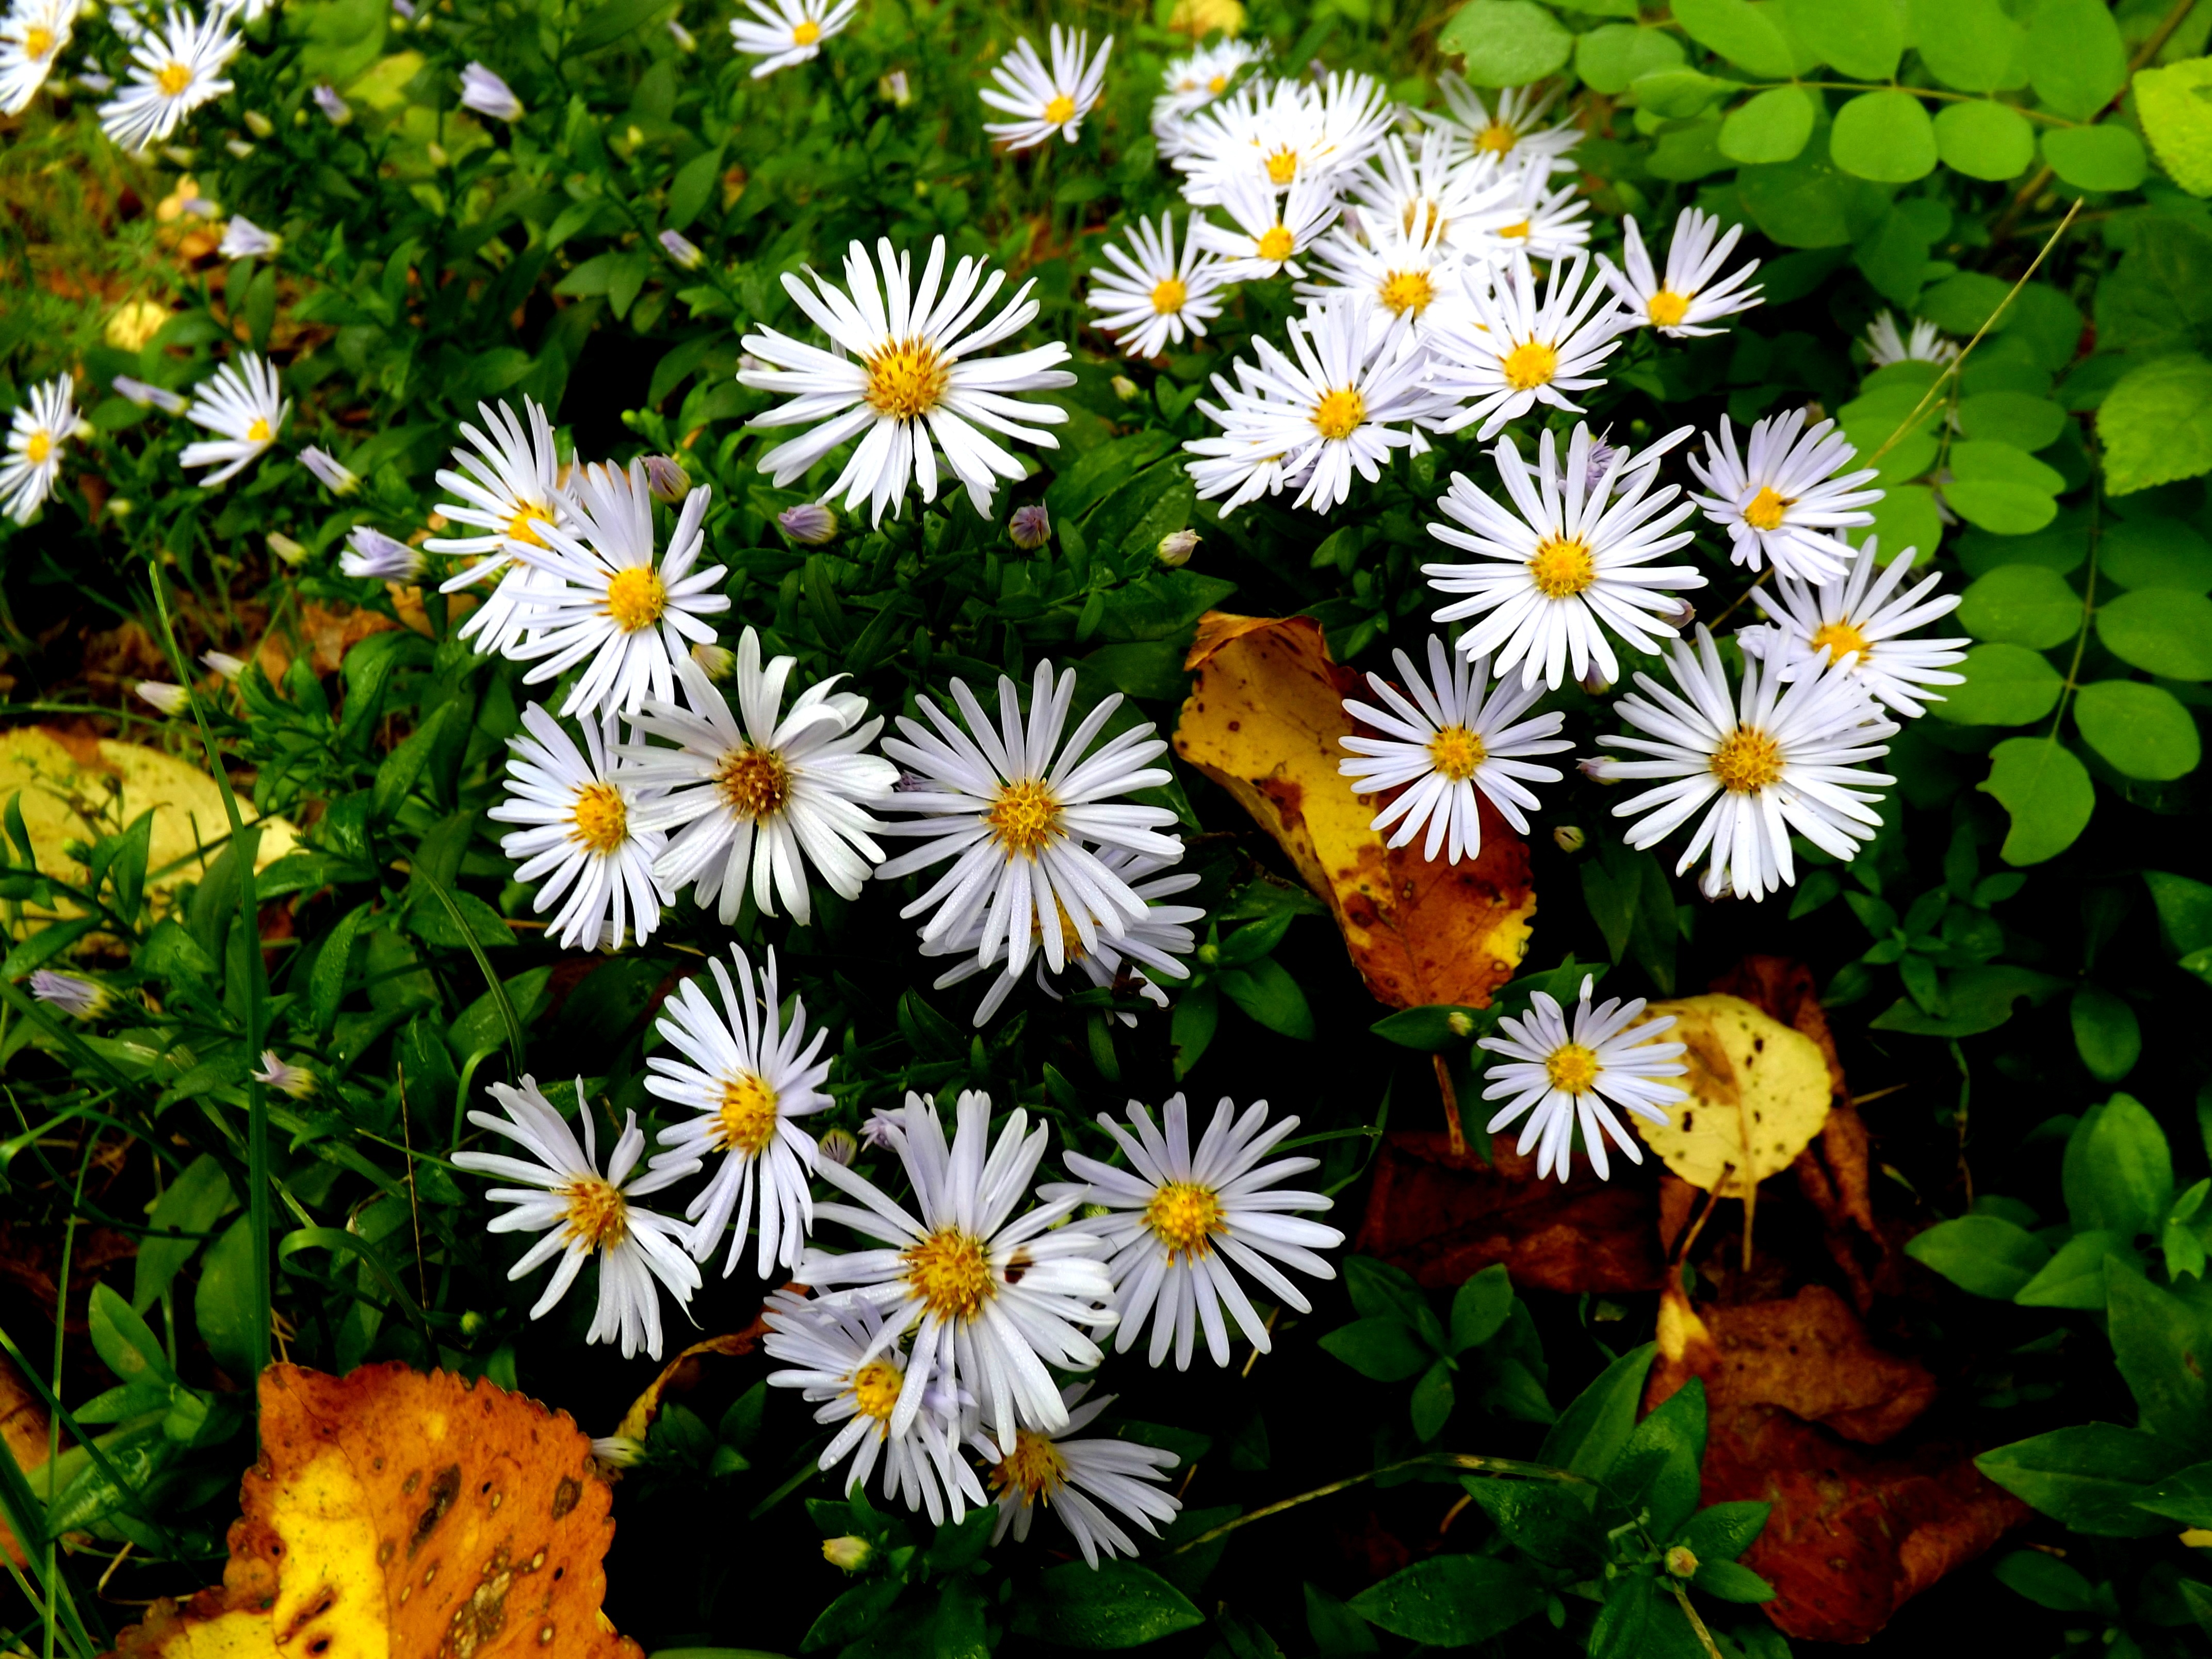
plant, white, meadow, fall, flower, petal, daisy, autumn, park, botany, garden, flora, plants, wildflower, flowers, stars, aster, flowering plant, daisy family, mov, oxeye daisy, annual plant, land plant, chamaemelum nobile, marguerite daisy, chrysanths